In the Heart of the Beast Puppet and Mask Theatre

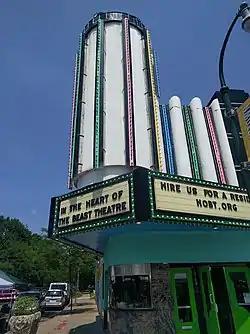
Theatre entrance and marquee

In the Heart of the Beast Puppet and Mask Theatre (also known as Heart of the Beast or HOBT) is an American puppet company and nonprofit organization based in Minneapolis, Minnesota. The theatre serves audiences through puppetry performance and education. The company has written and performed scores of full-length puppet plays, performed throughout the United States, Canada, Korea, and Haiti and toured the Mississippi River from end to end. The theatre historically sponsored the annual May Day Parade and Ceremony that was seen by as many as 50,000 people each year.